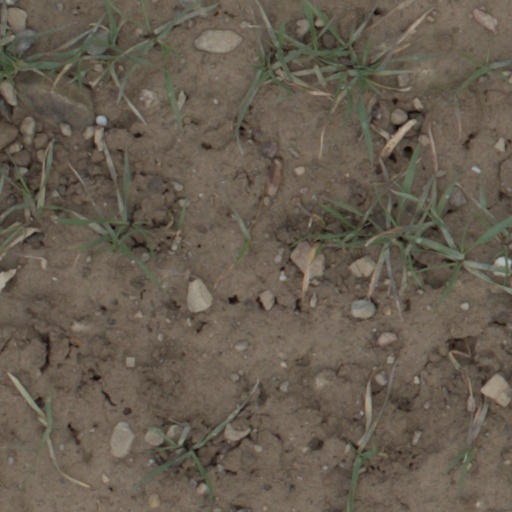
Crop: wheat